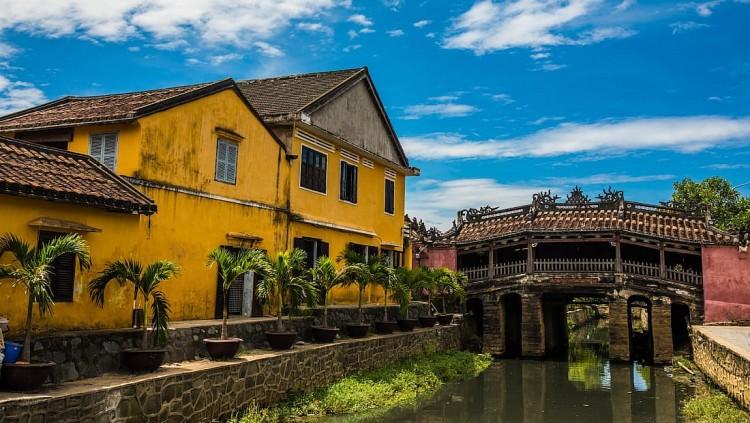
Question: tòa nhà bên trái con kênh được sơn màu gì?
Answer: tòa nhà bên trái con kênh được sơn màu vàng